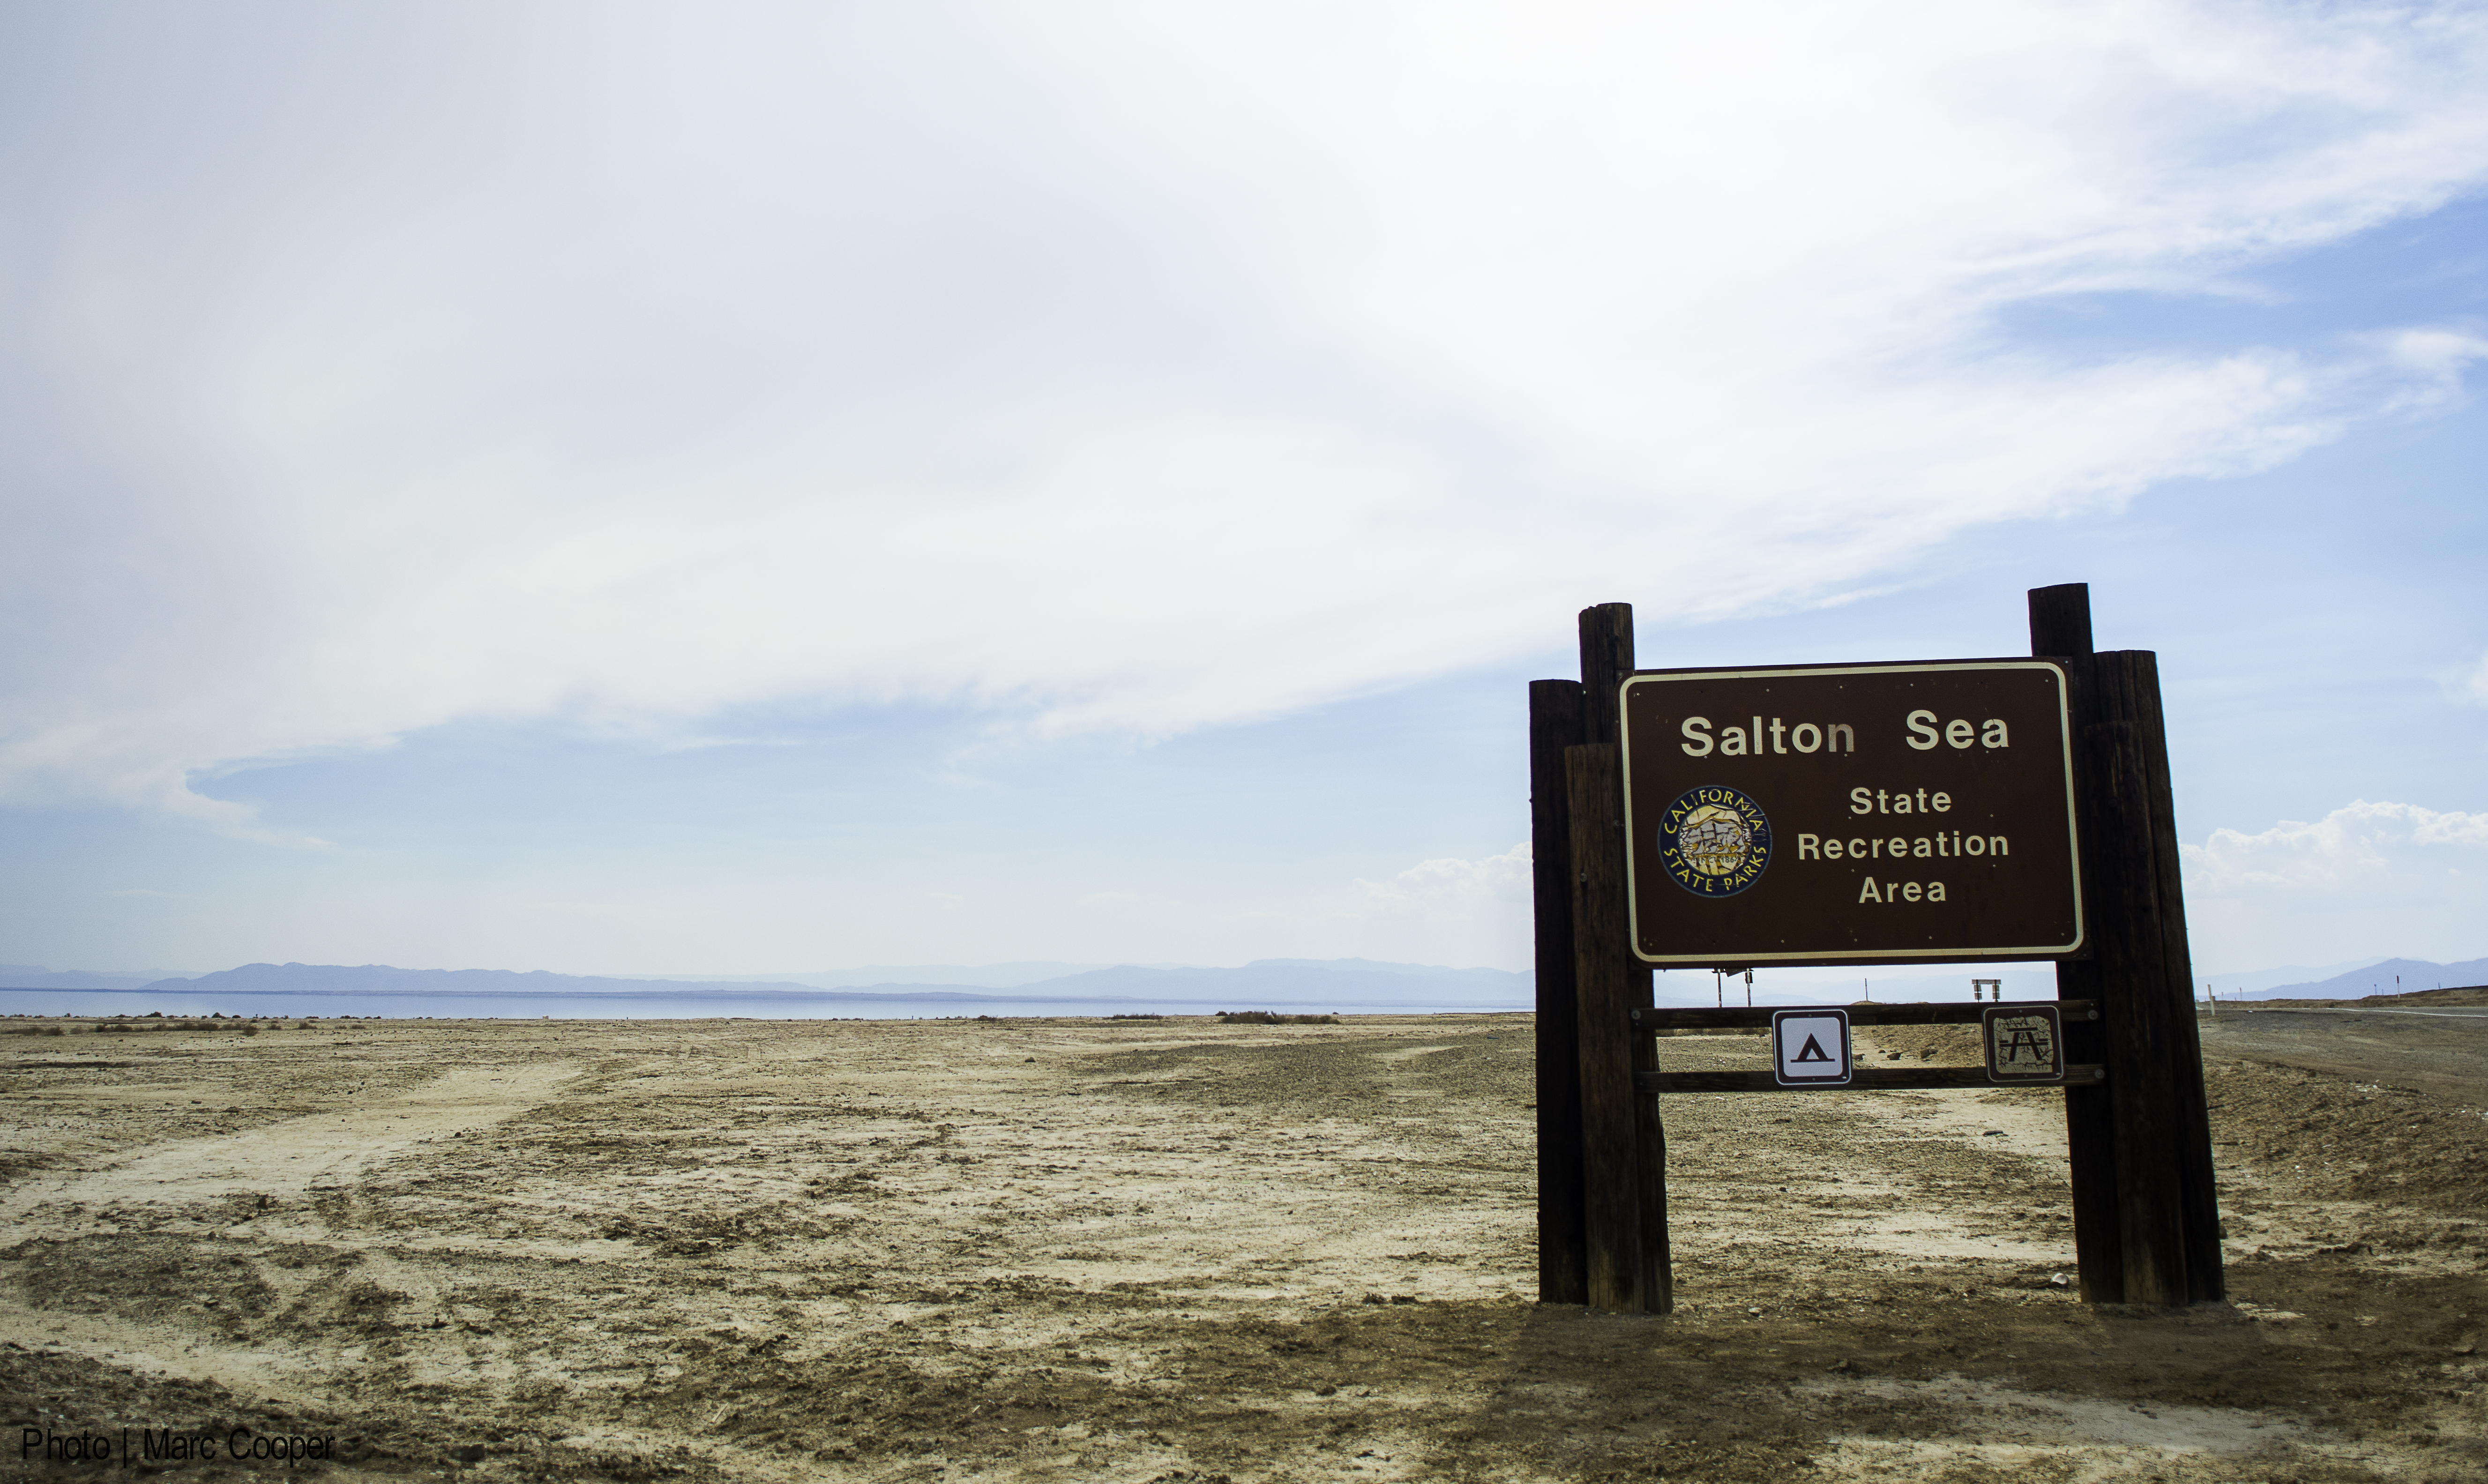
beach, sea, coast, sand, ocean, vacation, saltonsea, bombaybeach